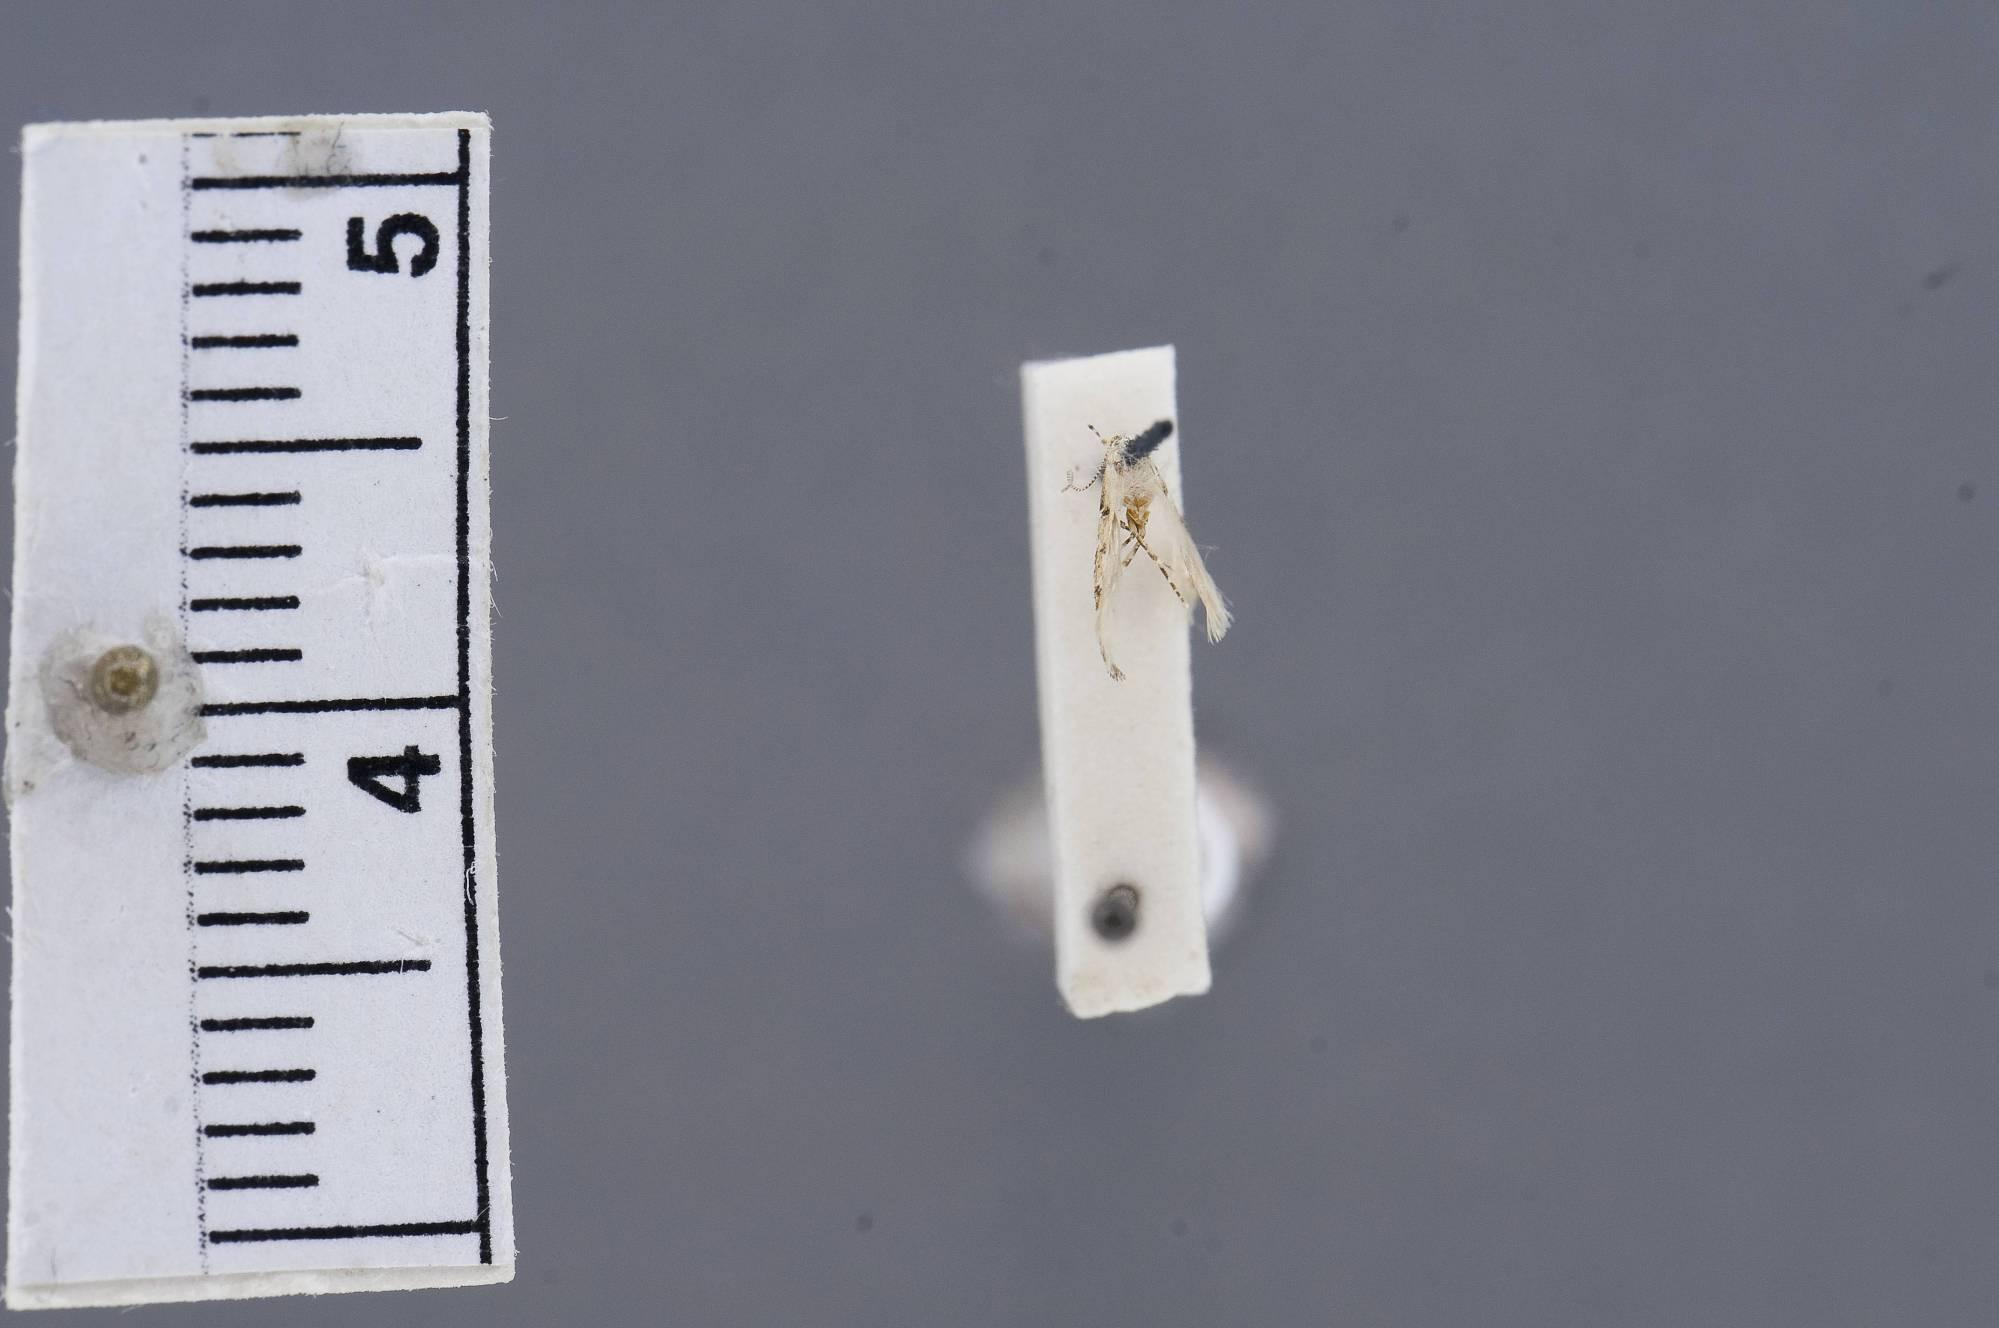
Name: Recurvaria coniferella
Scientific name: Recurvaria coniferella Kearfott, 1907
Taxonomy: Animalia, Arthropoda, Insecta, Lepidoptera, Glossata, Gelechiidae, Gelechiinae
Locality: Ottawa, Ontario, Canada
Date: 20 Jun 1905